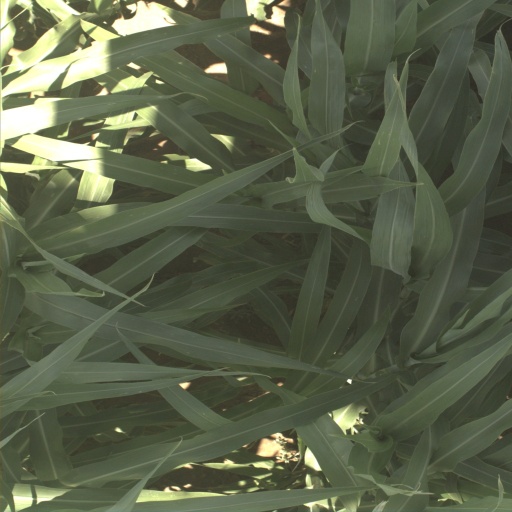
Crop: sorghum